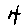
Label: 4